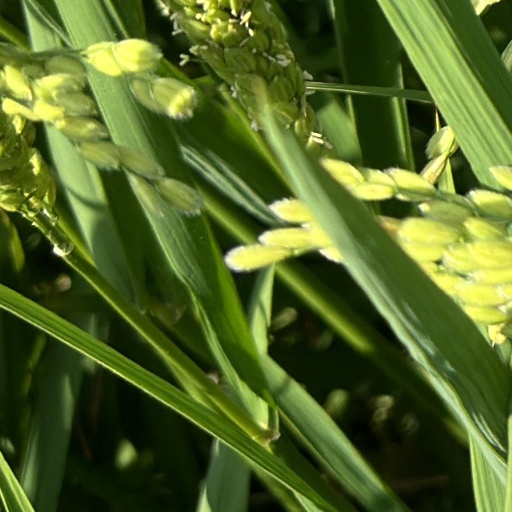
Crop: rice